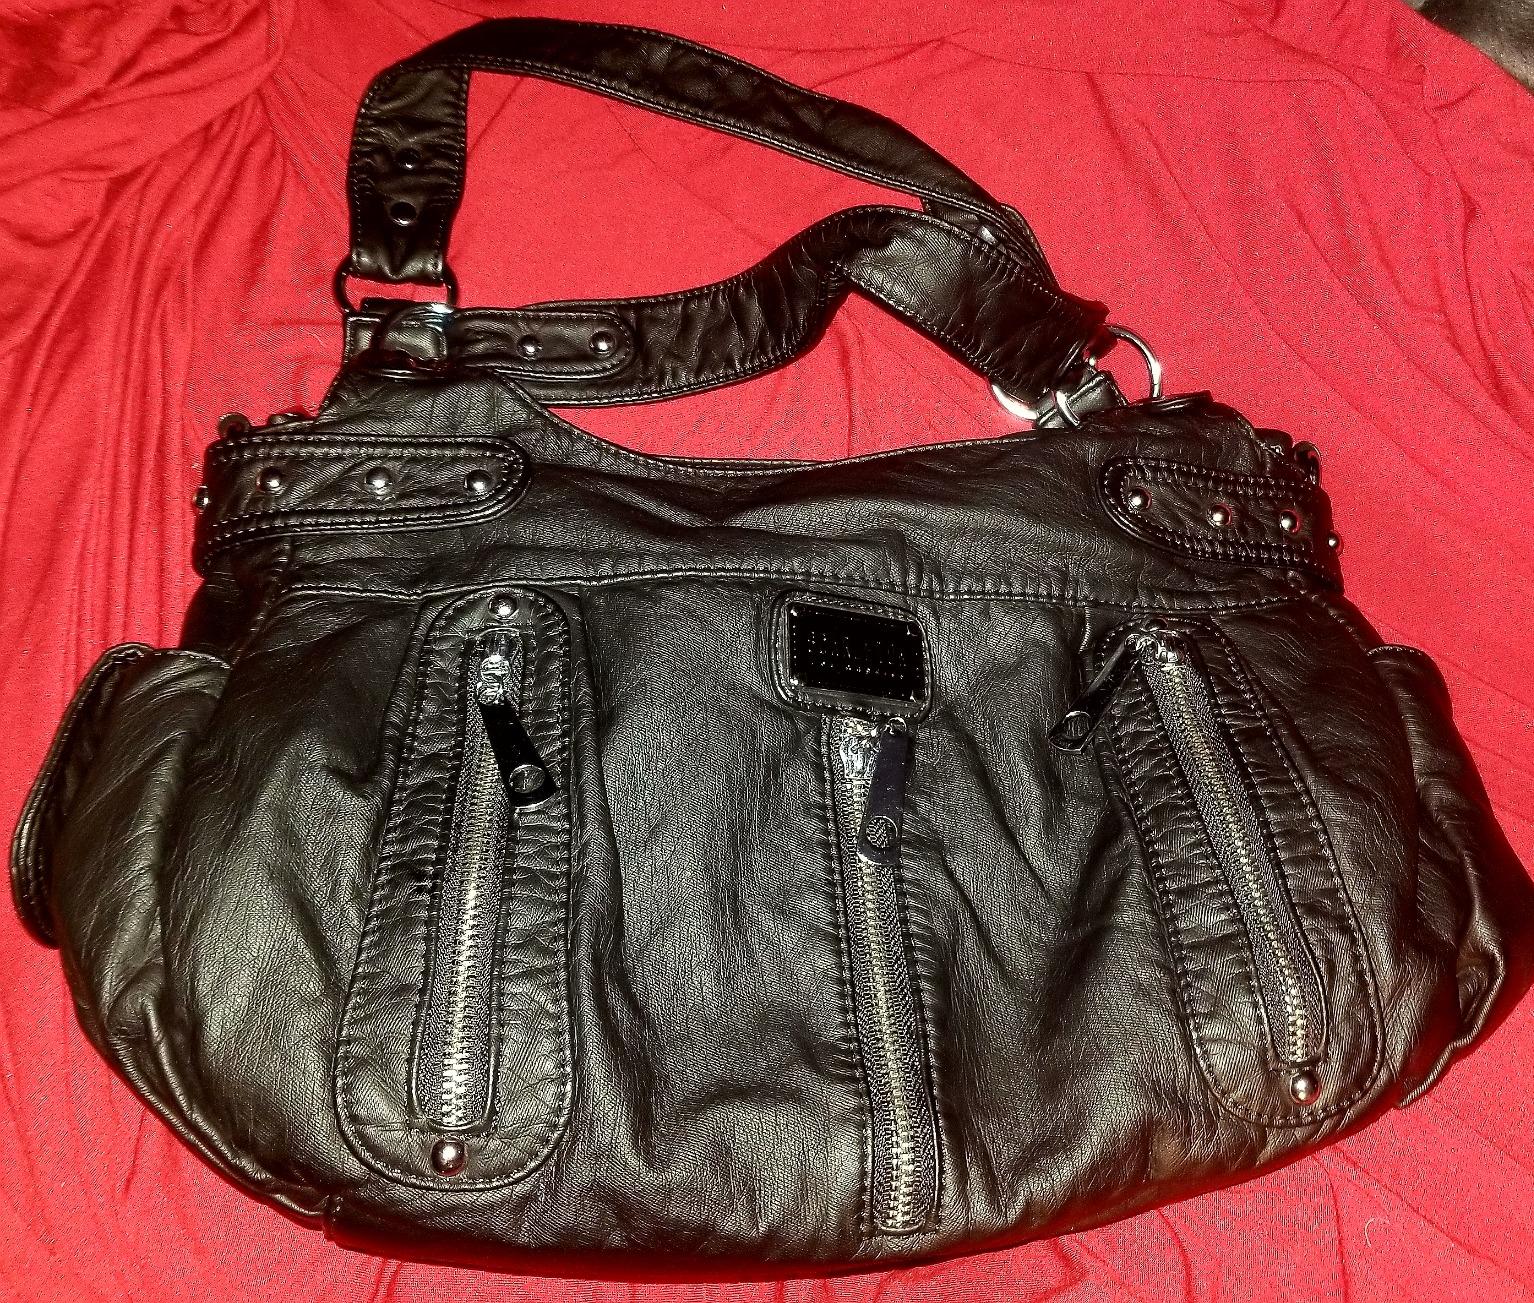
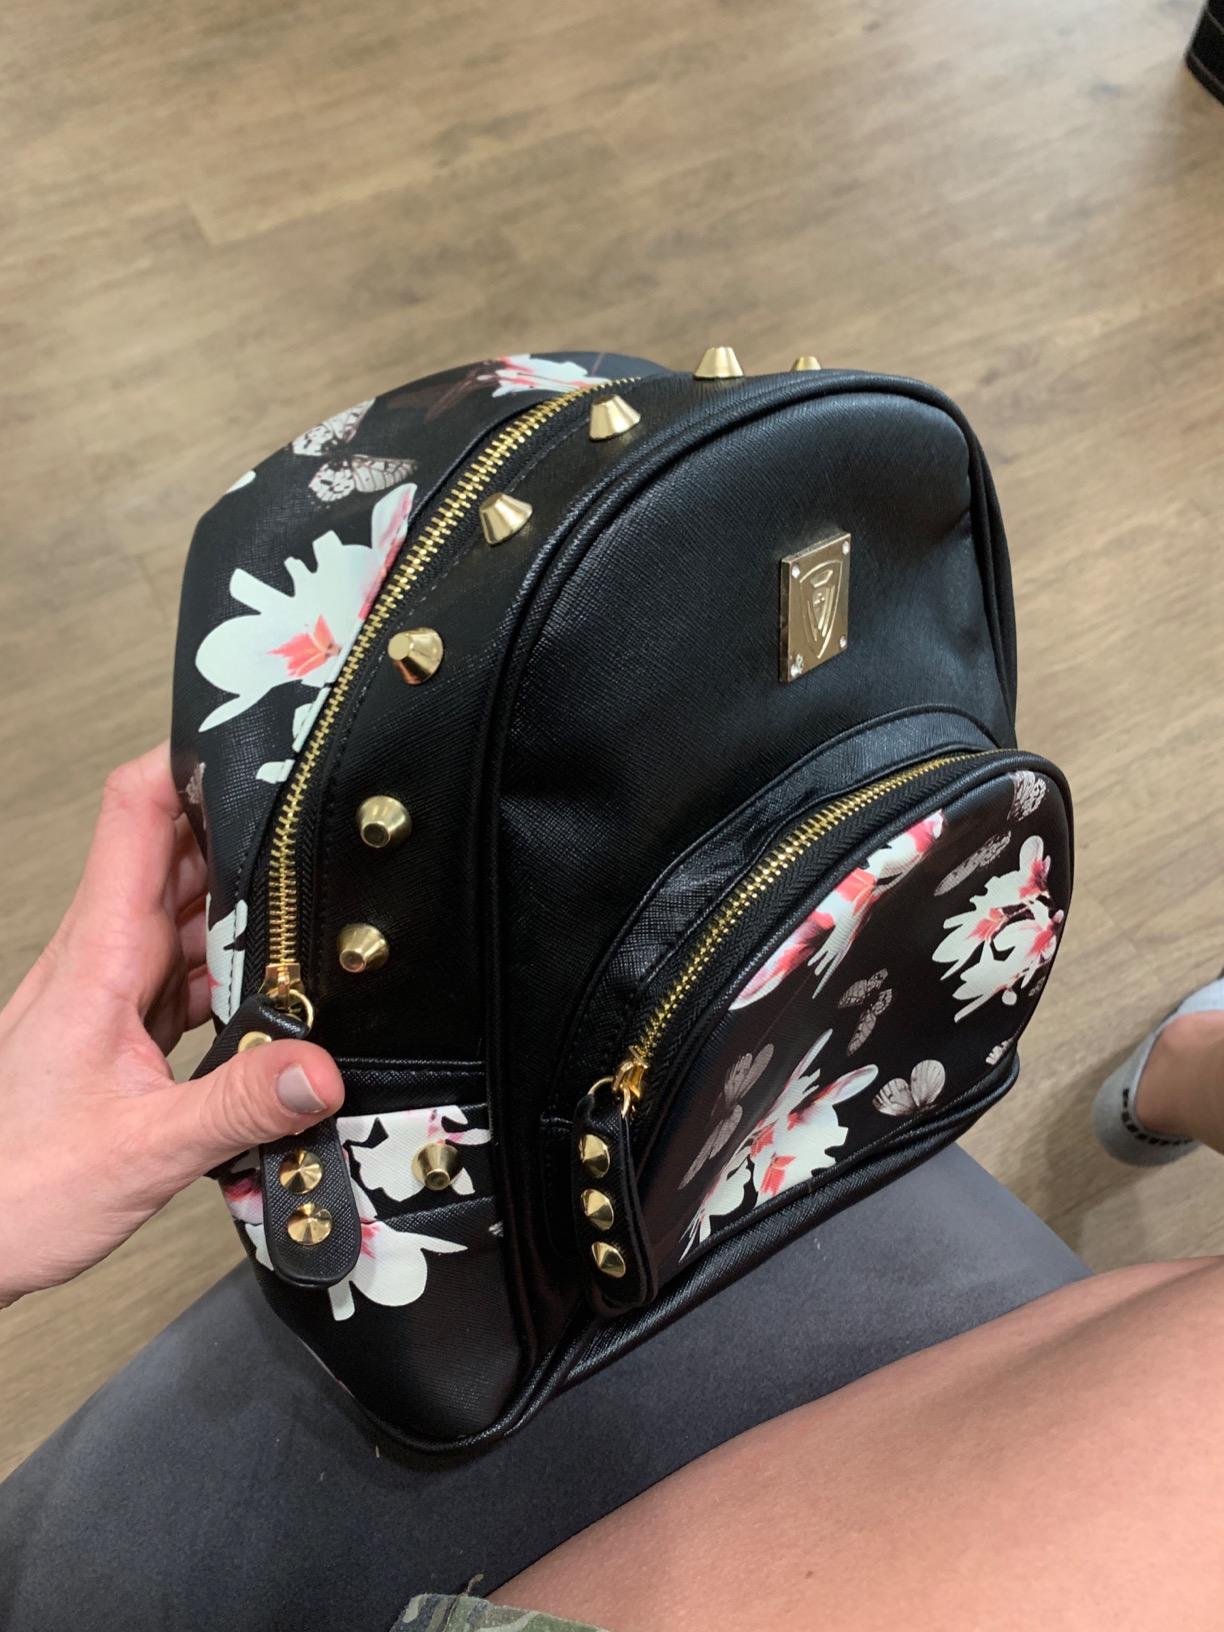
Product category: accessories_handbag
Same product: no